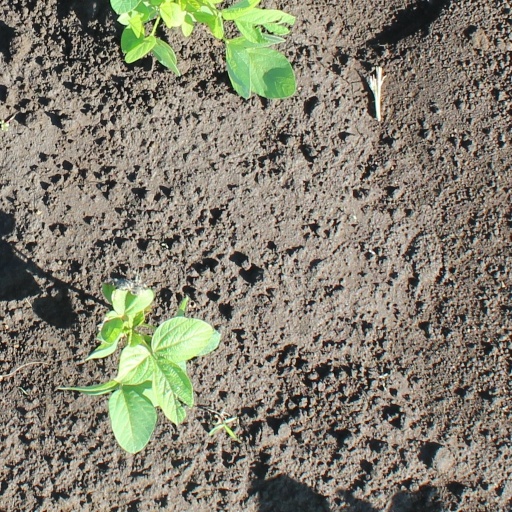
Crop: soybean